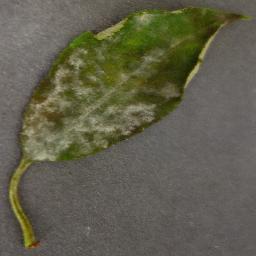
Label: Cherry___Powdery_mildew